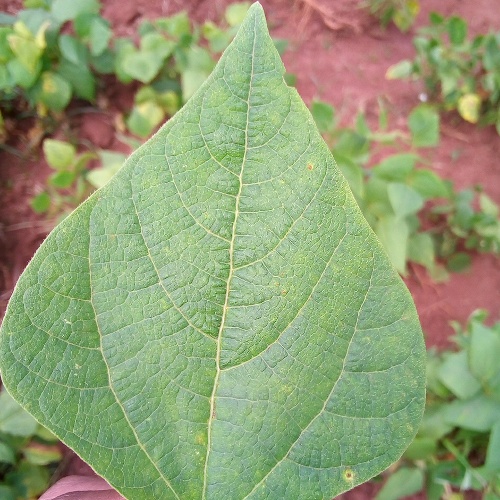
Leaf condition: healthy